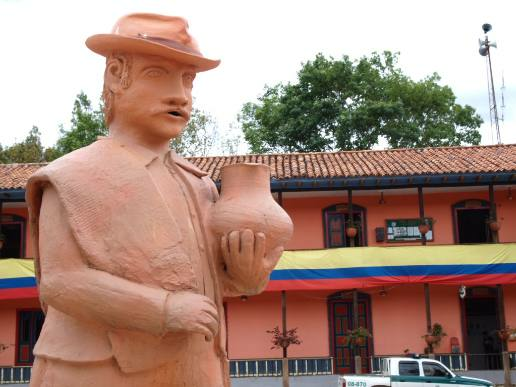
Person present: No